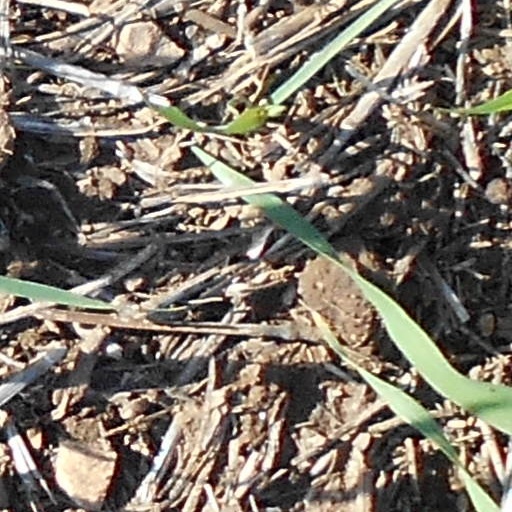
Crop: wheat